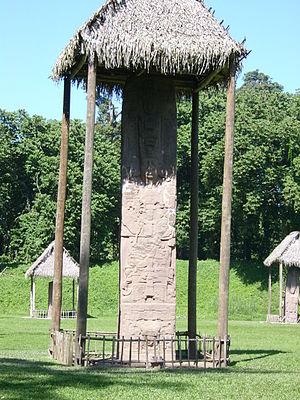
Quiriguá est un site archéologique maya situé dans la vallée du Motagua, sur la ligne ferroviaire reliant Puerto Barrios à Guatemala, dans le département d'Izabal au Guatemala. Il est inscrit depuis 1981 sur la liste du Patrimoine mondial de l'Unesco.
Cet article recense les sites inscrits au patrimoine mondial au Guatemala.